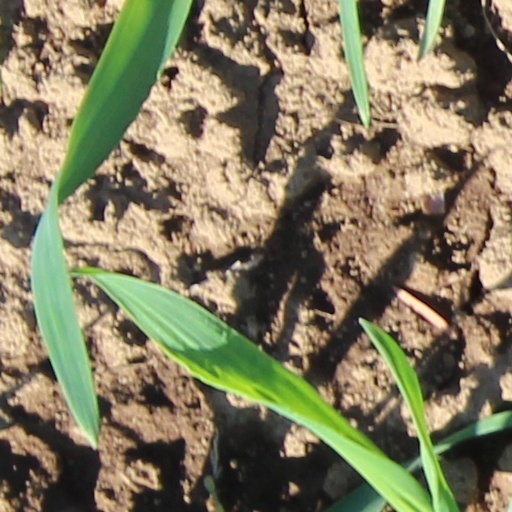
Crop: wheat